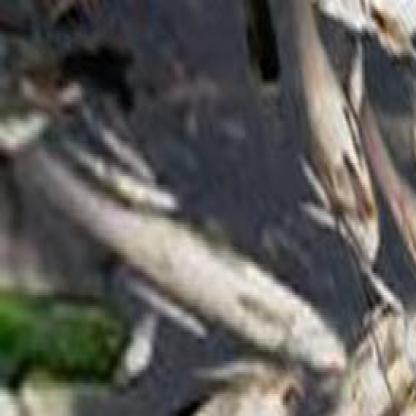
Label: trash